Franklinton (Columbus, Ohio)

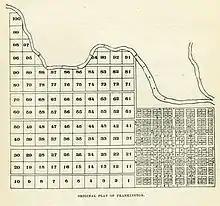
Original Franklinton plat map

In 1795 Lucas Sullivant was employed by the Commonwealth of Virginia to survey the Central Ohio portion of the Virginia Military District. Sullivant, along with approximately 20 men surveyed the western side of the Scioto River at the confluence of the Olentangy and Scioto Rivers. As payment for his work, Sullivant was given 6,000 acres in the Refugee Tract reserved for those who aided the American Revolution.